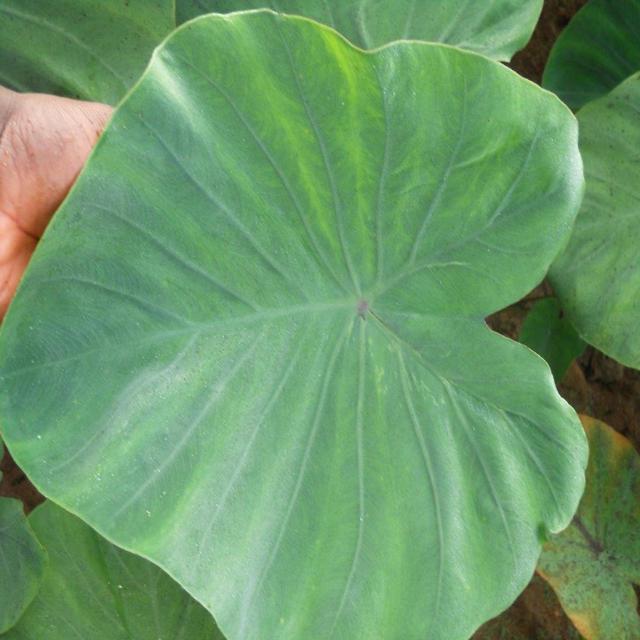
Label: Healthy